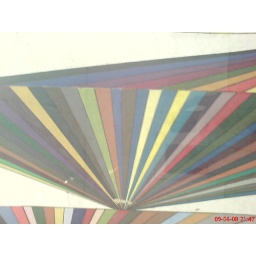
Untitled (large coloured butterfly white background 9 wings) [close] by Mark Grotjahn